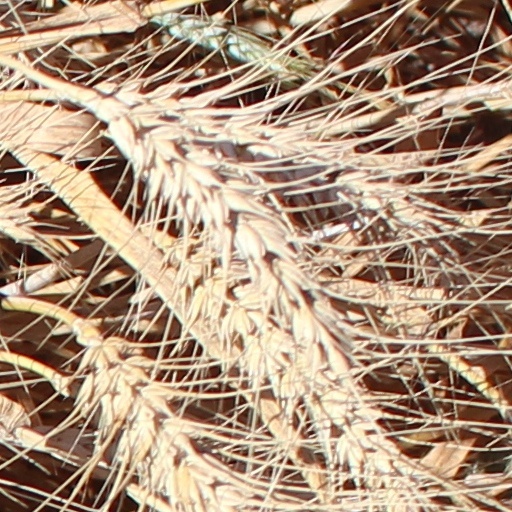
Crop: wheat